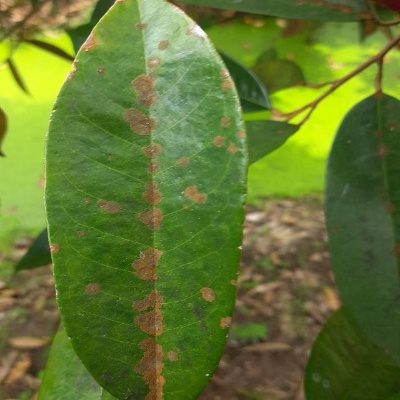
Label: Leaf_Algal